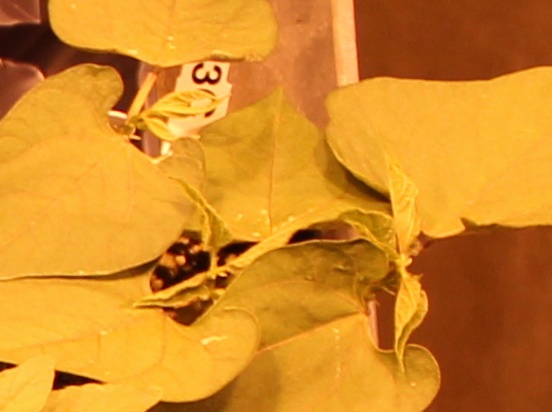
Label: Blackbean